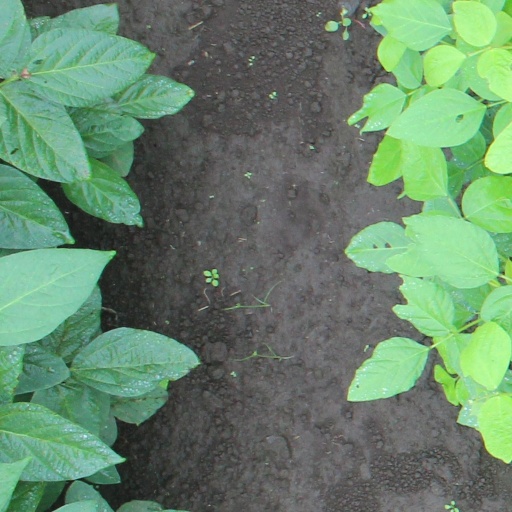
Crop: soybean